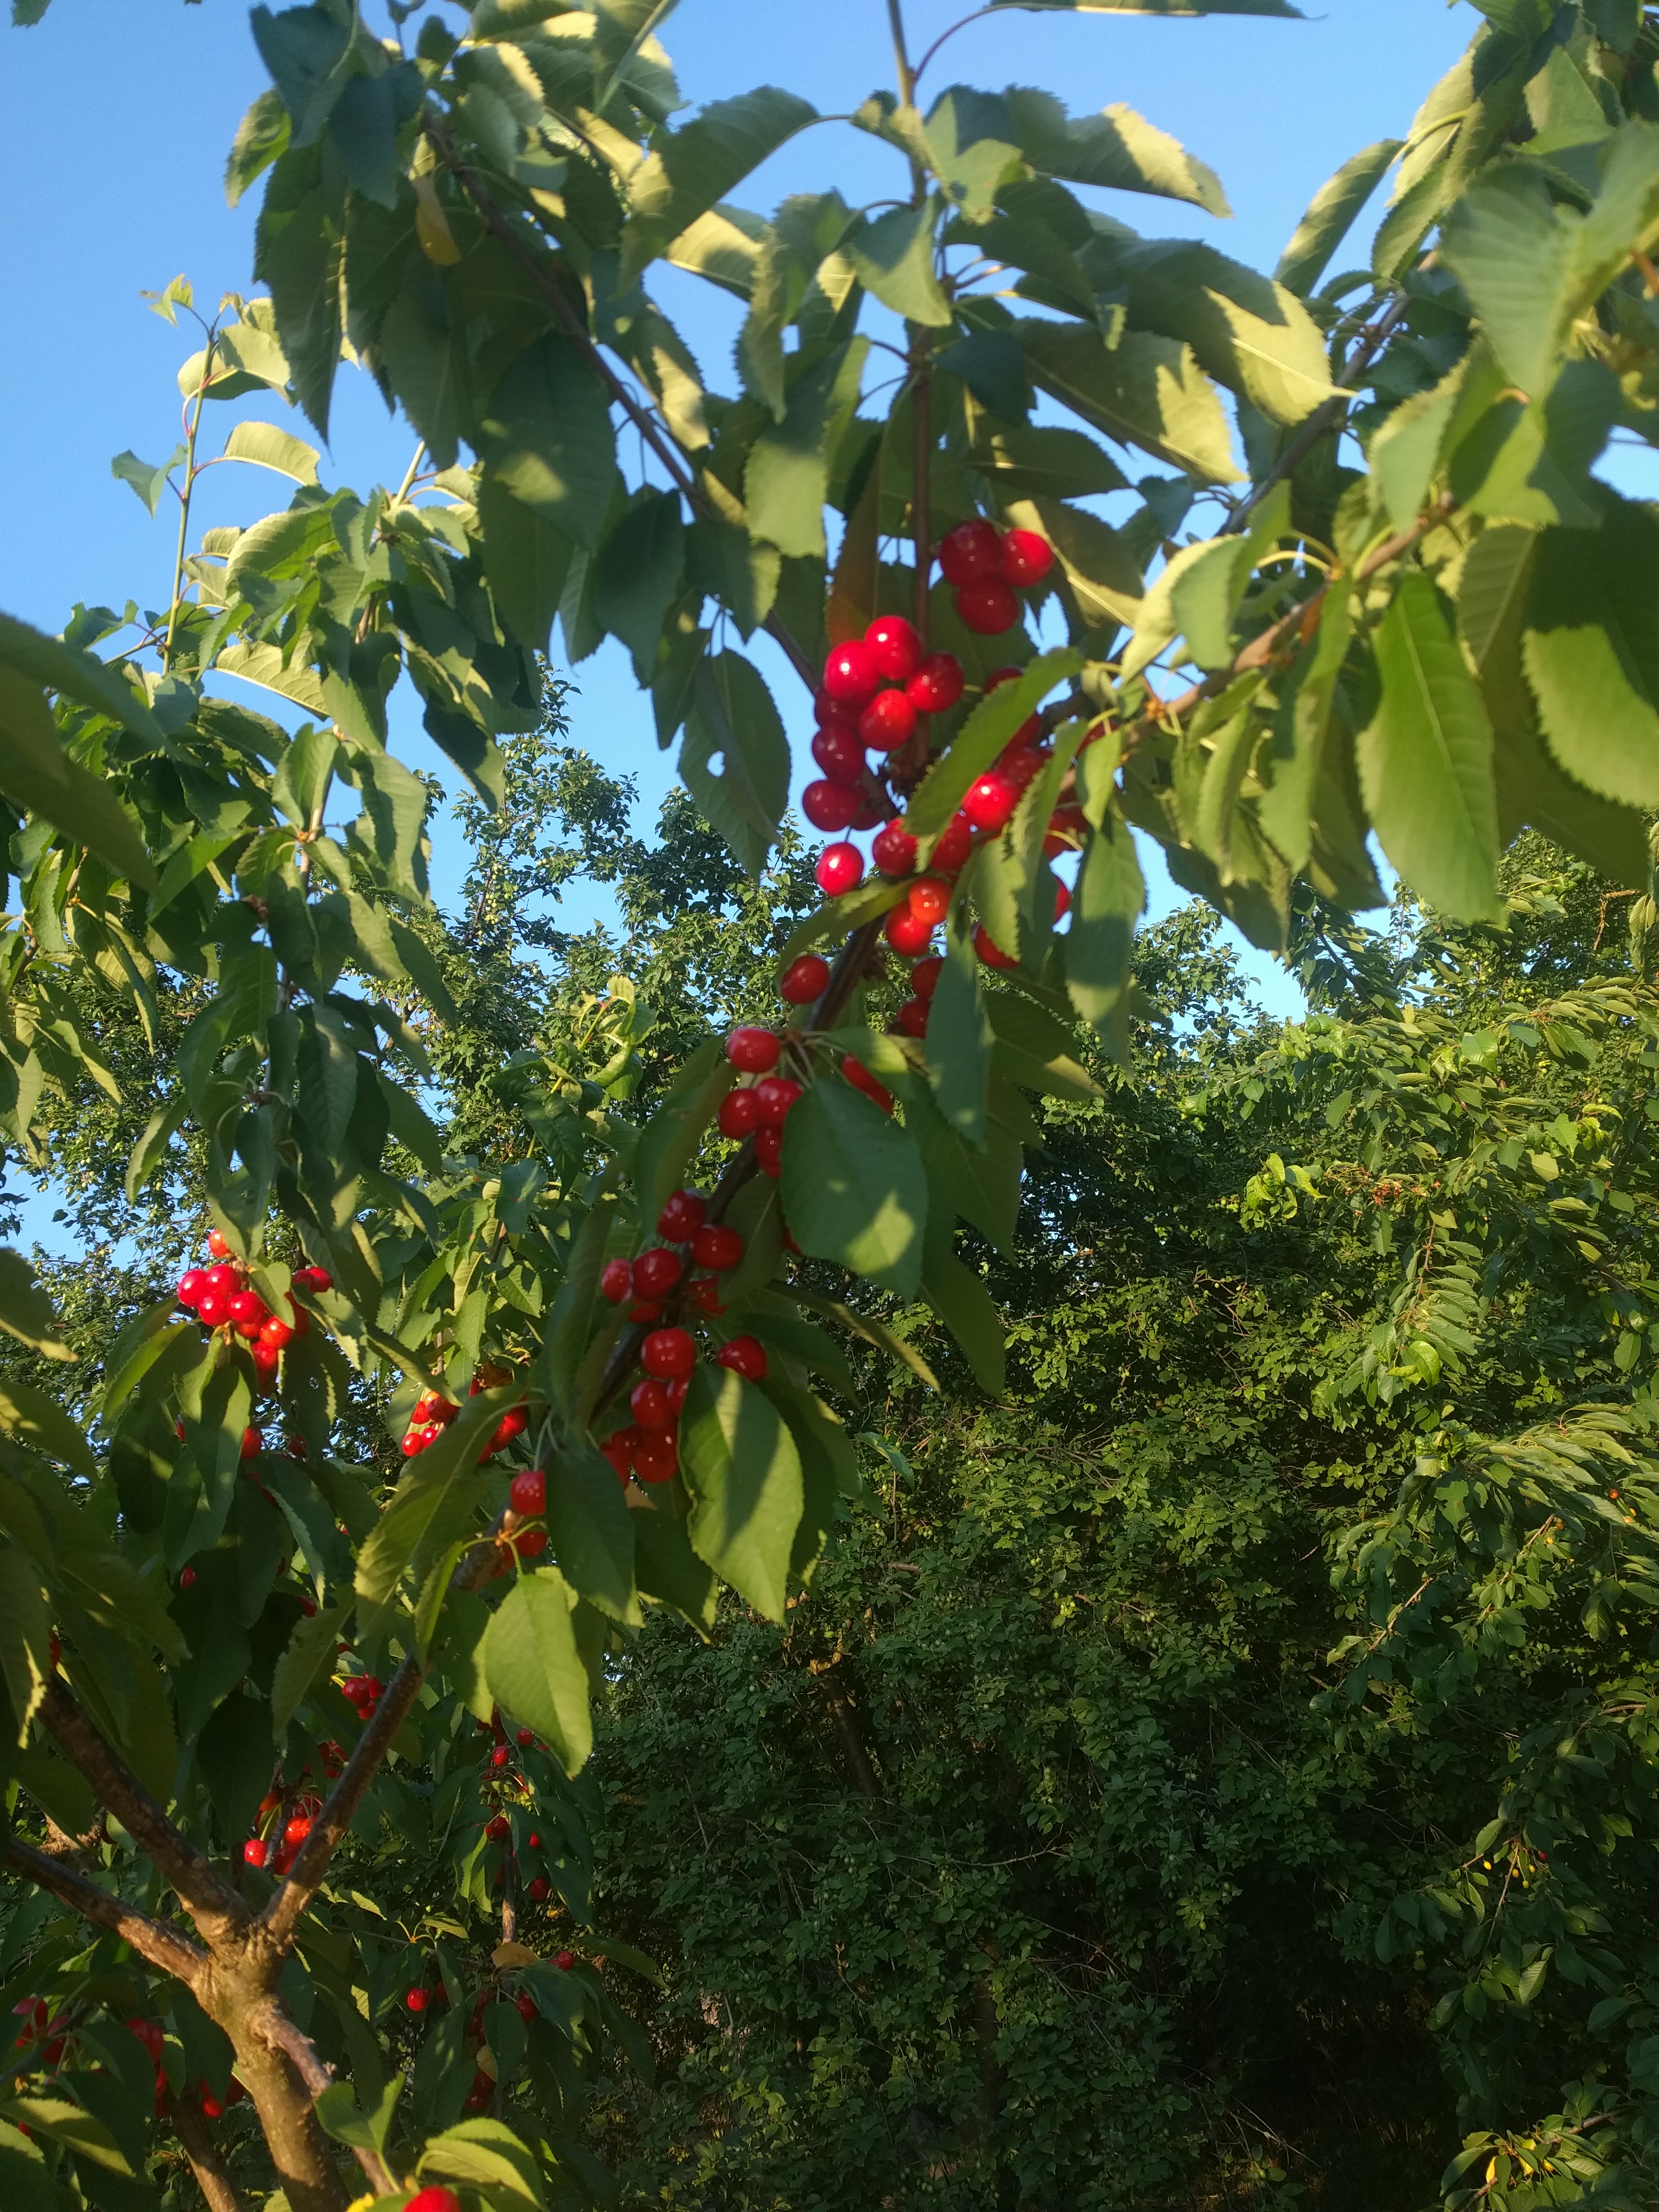
Label: generalcompost